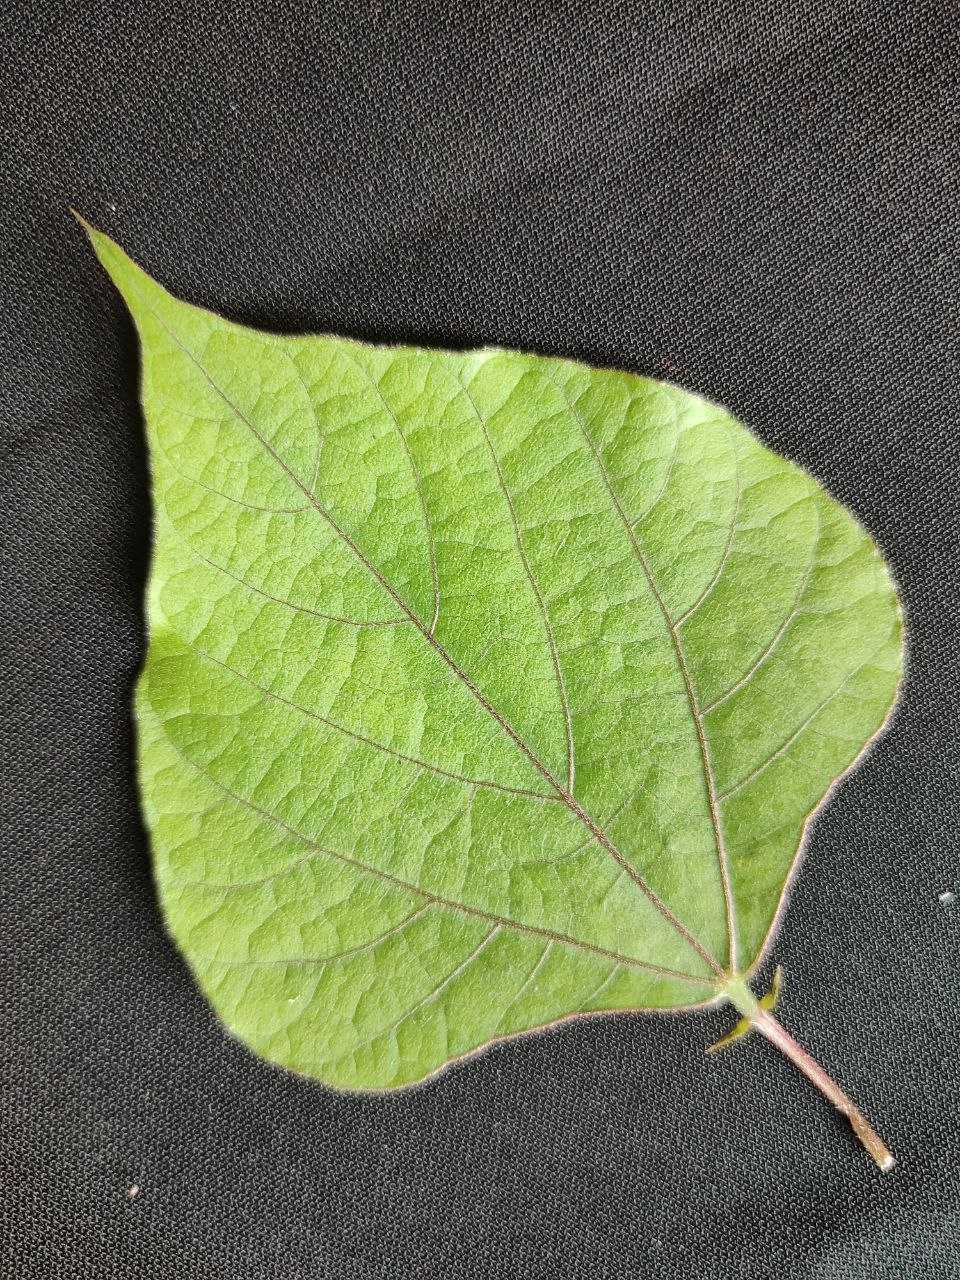
Crop: bean
Leaf condition: Fresh Leaf